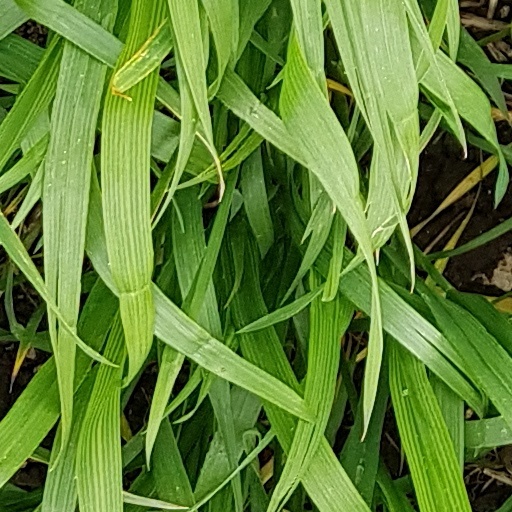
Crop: wheat